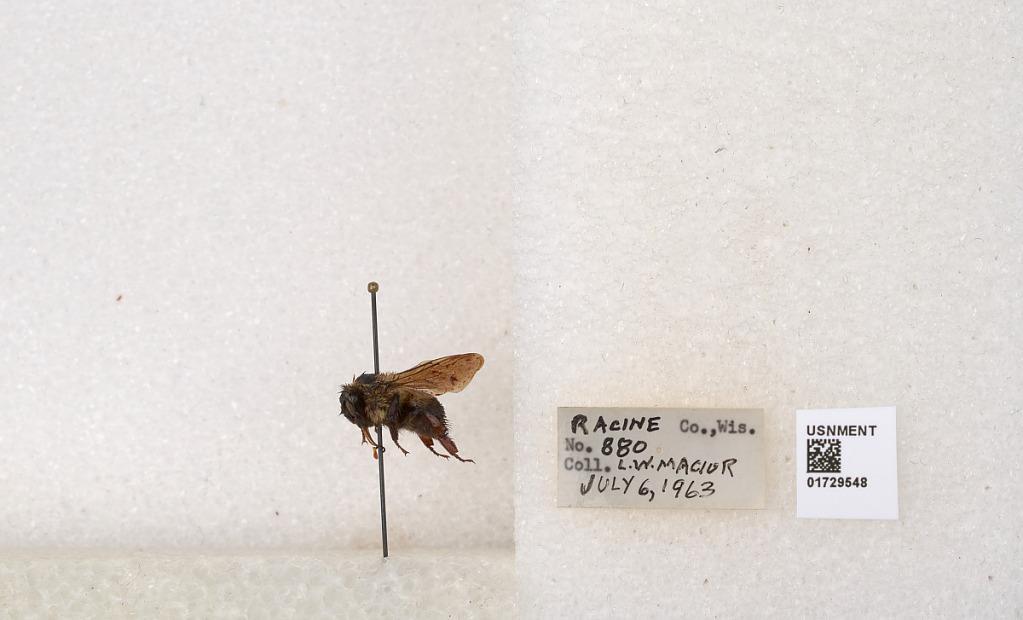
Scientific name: Bombus (Separatobombus) griseocollis (De Geer)
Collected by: L. Macior
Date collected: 1963-7-6
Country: United States
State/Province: Wisconsin
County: Racine
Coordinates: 42.7299, -87.8123